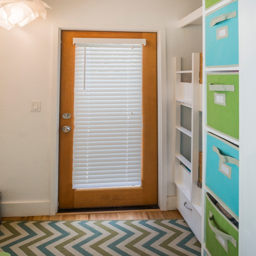
new space all together , looking through what used to be the back door